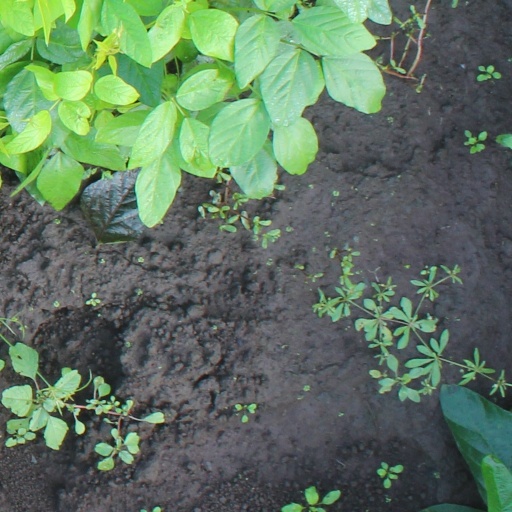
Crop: soybean